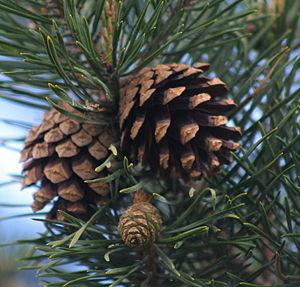
En France, on désigne par vallée du Rhône la région située de part et d'autre du Rhône, en aval de Lyon, dans le sud-est de la France. C'est une région agricole française selon le classement de l'Insee. Elle se subdivise en plaine irriguée de la Crau, plaine maraîchère du Comtat Venaissin, coteaux viticoles produisant des vins AOC de renommée mondiale sur les rives droite et gauche du fleuve, polyculture de la Drôme provençale, grandes cultures de la plaine valentinoise, vergers de l’Isère, prairies des vallées de la Galaure et de l’Herbasse.
Le Pin sylvestre est une espèce d'arbres de la famille des Pinaceae originaire d'Europe moyenne et septentrionale, d'Asie du Nord jusqu'en Sibérie orientale, ainsi que des montagnes du nord du Moyen-Orient. C'est une espèce à grande amplitude écologique et climatique, notamment l'une des plus importantes de la forêt boréale d'Eurasie.